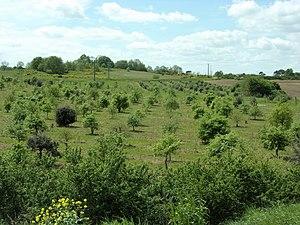
Truffière au pied d'un puy.
Les puys du Chinonais sont un ensemble de dix principales buttes-témoins silico-calcaires de l'ouest de l'Indre-et-Loire, dans la confluence de la Loire et de la Vienne.